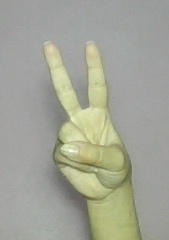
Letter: taa